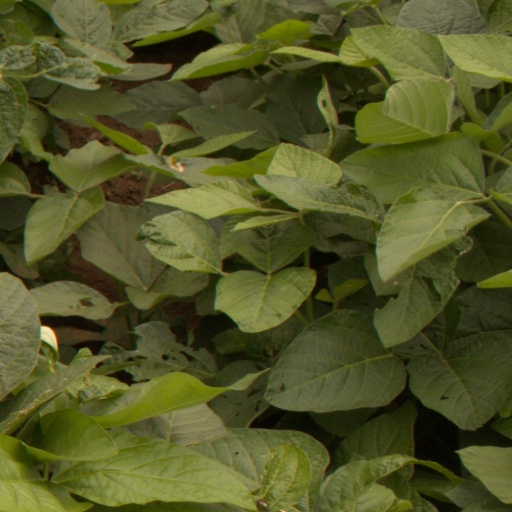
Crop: soybean